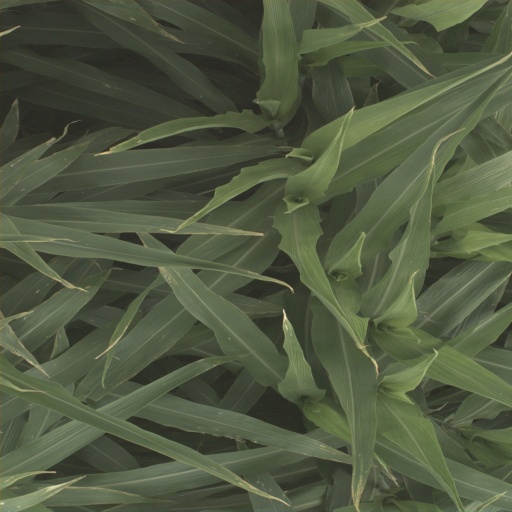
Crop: sorghum